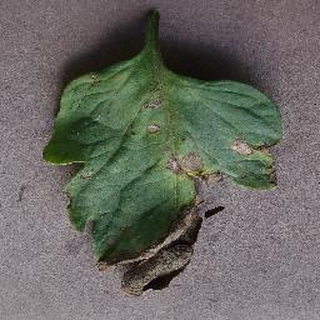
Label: tomato_early_blight